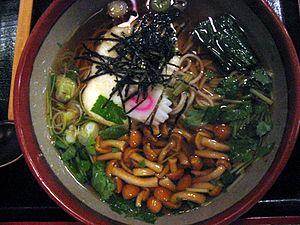
La pholiote cultivée est une espèce de champignon basidiomycète de la famille des Strophariaceae. Connue sous son nom japonais de nameko, elle est cultivée à grande échelle en Asie et très utilisée dans la cuisine japonaise.